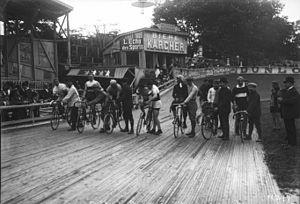
départ du 17e Bol d'Or, coureurs cyclistes tenus pour le départ à Buffalo
Le Bol d'or est une compétition française de cyclisme sur piste d'endurance sur 24 heures, créée en 1894 par le journal Paris-Pédale, fondé par Paul Decam. Elle devait son nom à la récompense remise au vainqueur, un bol en bronze doré créé également par le sculpteur Paul Decam, fondu dans les ateliers de la maison Siot-Decauville et offert par les Chocolats Menier. Elle fut disputée le plus souvent au Vélodrome Buffalo à Neuilly-sur-Seine, puis au Vélodrome d'Hiver à Paris. Elle eut lieu de 1894 à 1913, puis, après la Première Guerre mondiale, en 1919, 1924, 1925, 1927, 1928 et 1950.
Le vélodrome Buffalo était un stade vélodrome situé non loin de la porte Maillot de Paris, à Neuilly-sur-Seine. Ce vélodrome, créé par Herbert Duncan, fut inauguré en 1893.